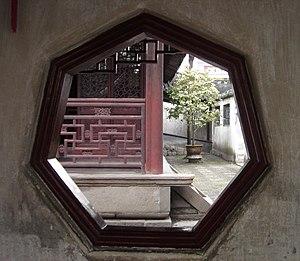
Un heptagone est un polygone à sept sommets, donc sept côtés et quatorze diagonales.